British Rail Class 317

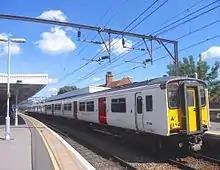
Greater Anglia Class 317/6 at Hackney Downs in 2015

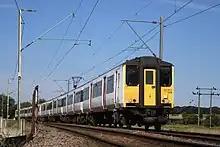
Greater Anglia Class 317/5 on 16 July 2022, the last day of scheduled working

The Greater Anglia franchise used 15 Class 317/5 units, 24 Class 317/6 units, six Class 317/8 units and 12 Class 317/1 units, the last of which were transferred from Great Northern in 2017. They were mainly used on medium-distance services between London Liverpool Street / Stratford and Broxbourne / Hertford East and on longer distance services between London Liverpool Street/Stratford and Bishop's Stortford, Harlow Town and Cambridge. They were also used on some Bishops Stortford/Stansted Airport - Cambridge services. These trains were used on rush hour services from Liverpool Street to Witham and Ipswich while some class 321s were being refurbished. There was one class 317/7 demonstrator unit 317722. This unit has now been withdrawn and scrapped.